Montgomeryshire Yeomanry

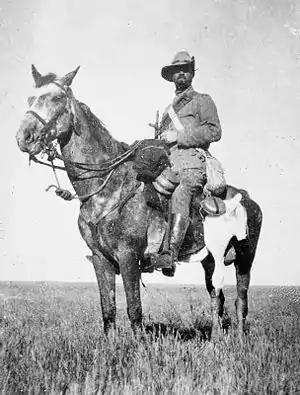
Imperial yeoman on the Veldt.

Following a string of defeats during Black Week in early December 1899, the British government realised that it would need more troops than just the regular army to fight the Second Boer War, particularly mounted troops. On 13 December, the War Office decided to allow volunteer forces to serve in the field, and a Royal Warrant was issued on 24 December that officially created the Imperial Yeomanry (IY). The Royal Warrant asked standing Yeomanry regiments to provide service companies of approximately 115 men each for one year. In addition to this, many British citizens (usually mid-upper class) volunteered to join the new force.